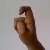
The image shows a hand gesture representing the letter 'X' in Indian Sign Language.